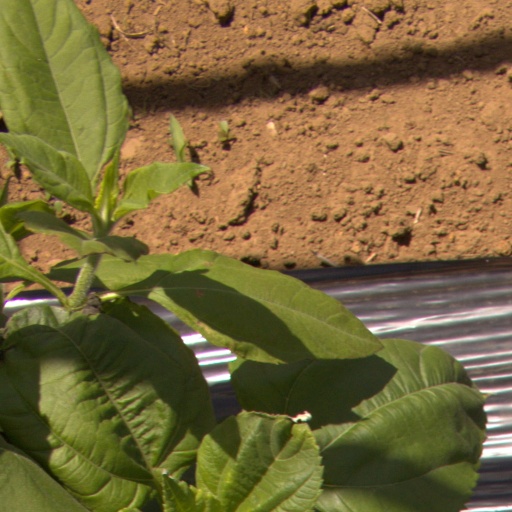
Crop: Jerusalem artichoke